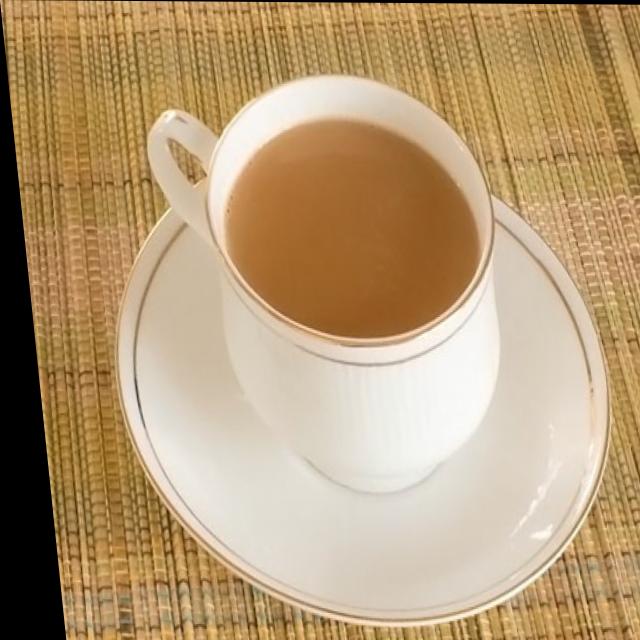
Dish: chai